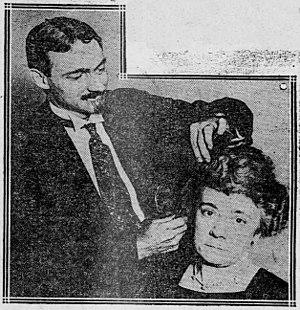
Marcel Grateau, également connu aux États-Unis sous les noms de François Marcel Woelfflé ou François Marcel, né le 18 octobre 1852 à Chauvigny et décédé le 31 mai 1936 à Paris 16ᵉ, est un coiffeur et inventeur français.
Un fer à lisser est un appareil électrique de coiffure composé de deux plaques chauffantes entre lesquelles les mèches de cheveux sont placées afin d'être lissées ou bouclées. Il a été inventé vers 1872 par Marcel Grateau.